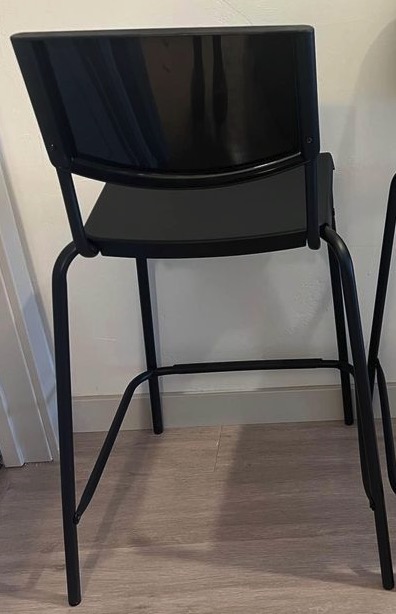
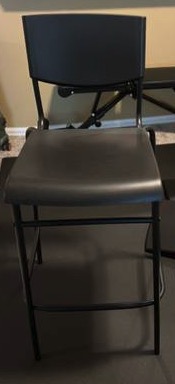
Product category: stool
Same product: yes